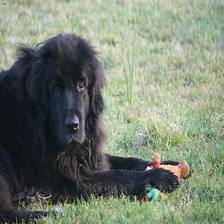
Species: dog
Breed: newfoundland